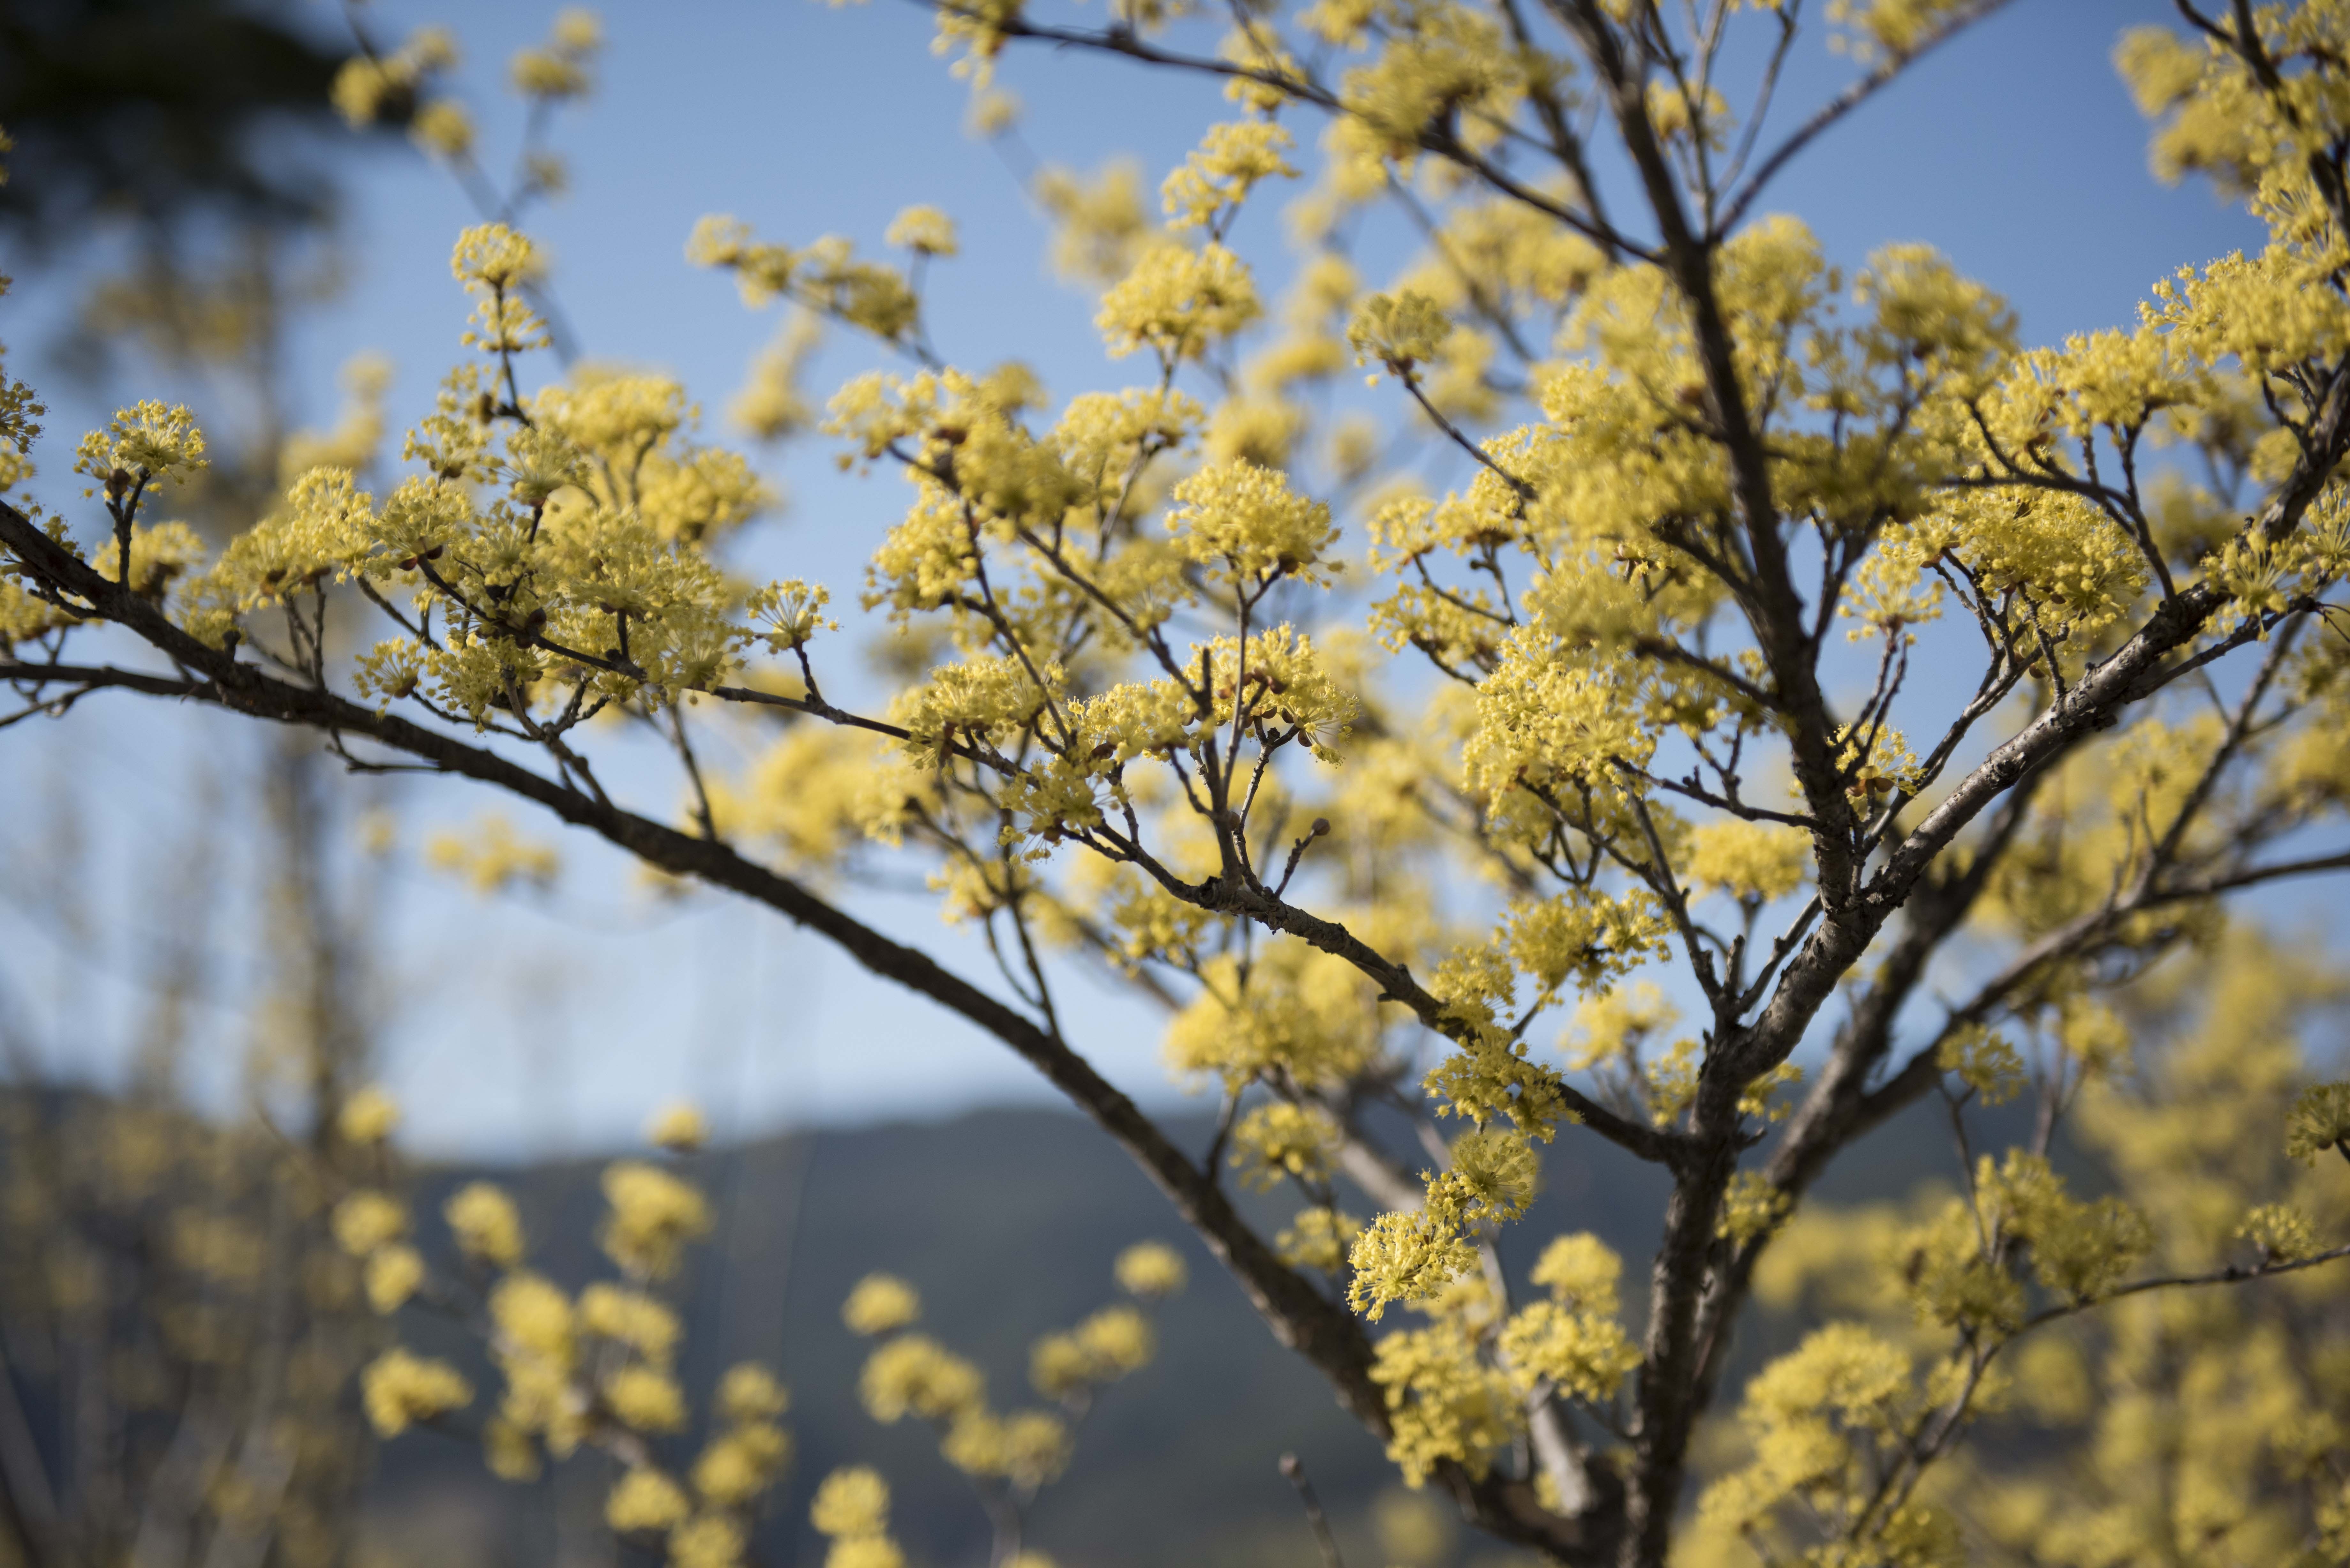
tree, nature, branch, blossom, plant, sunlight, leaf, flower, spring, produce, autumn, yellow, flora, season, jiri, cornus, flowering plant, woody plant, gurye